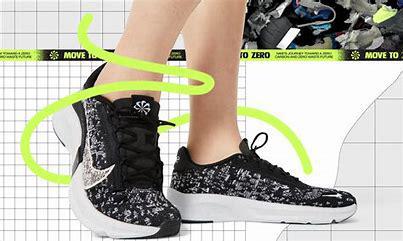
Brand: Nike
Model: Superrep Go